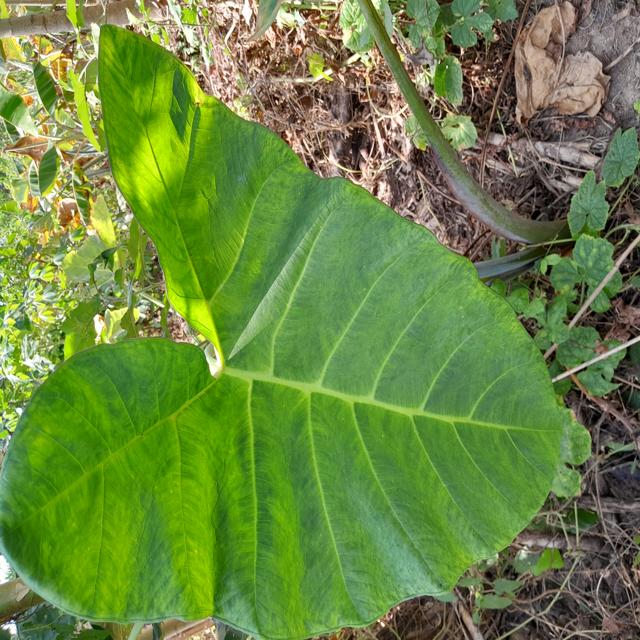
Label: Healthy